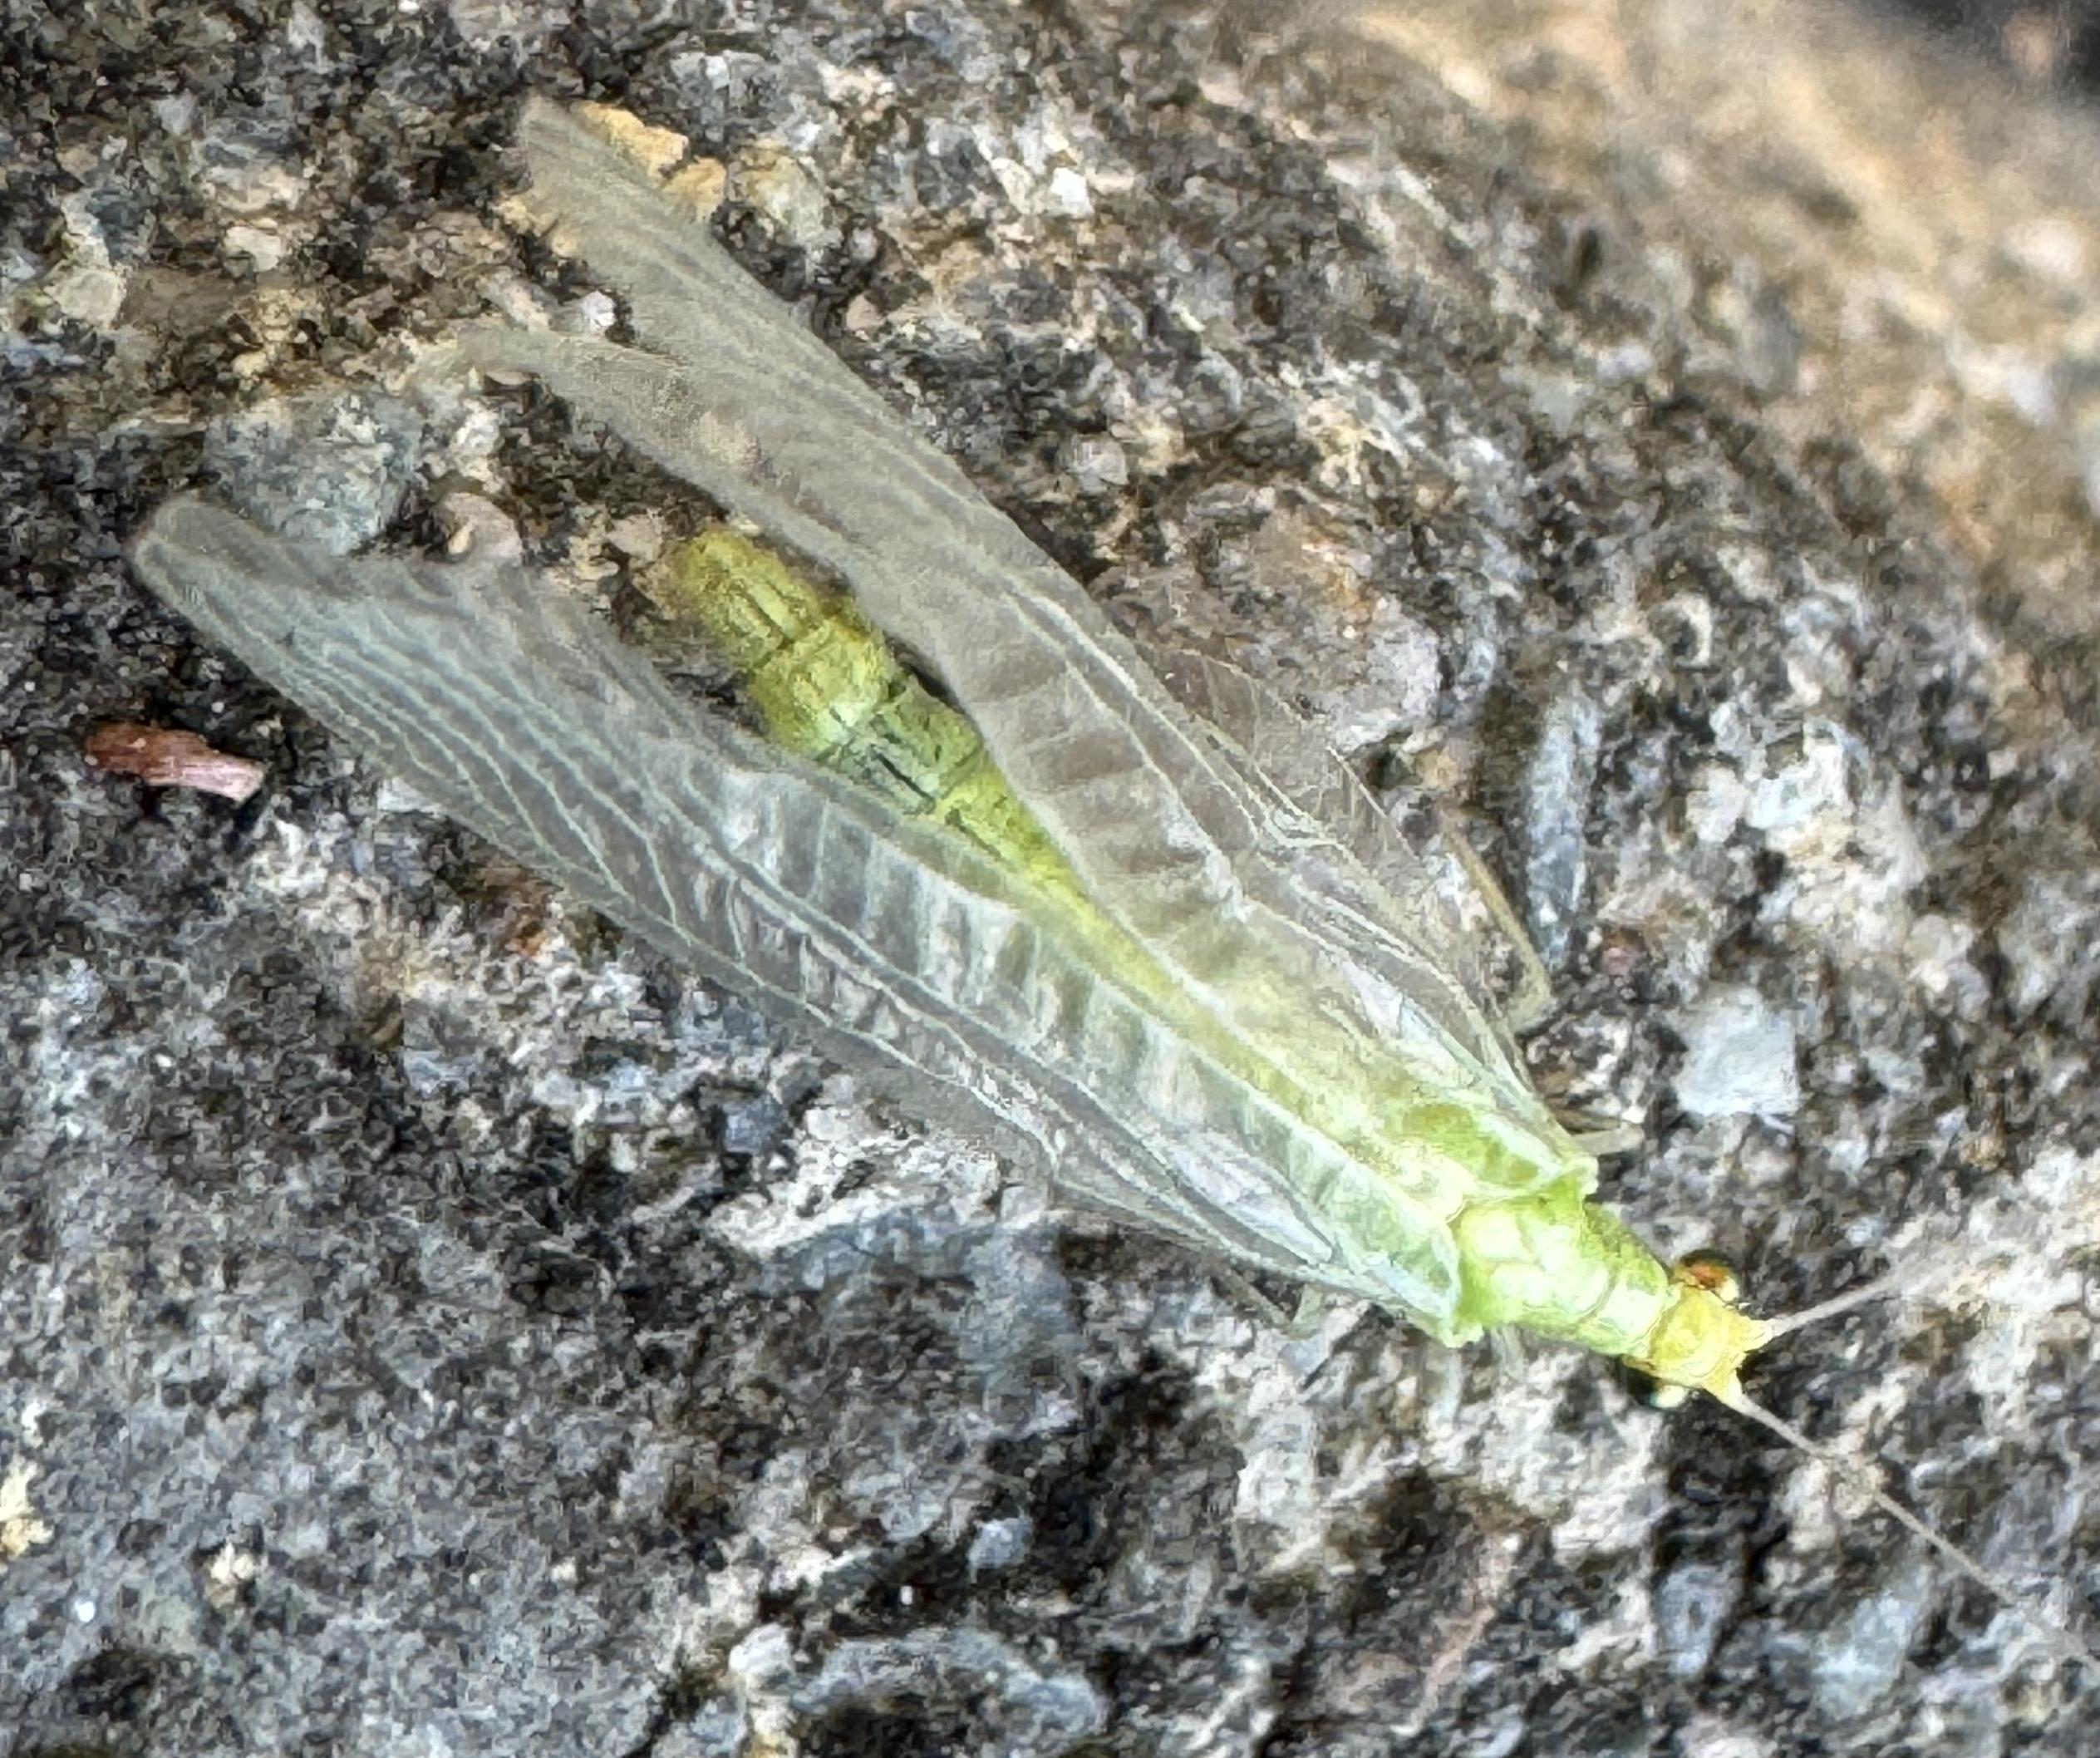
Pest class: predators